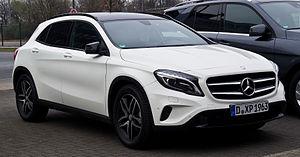
Le Mercedes-Benz Classe GLA est une gamme d'automobile SUV compact du constructeur allemand Mercedes-Benz. Dérivée de la Classe A Type 176, elle est lancée en avril 2014 puis en 2020.